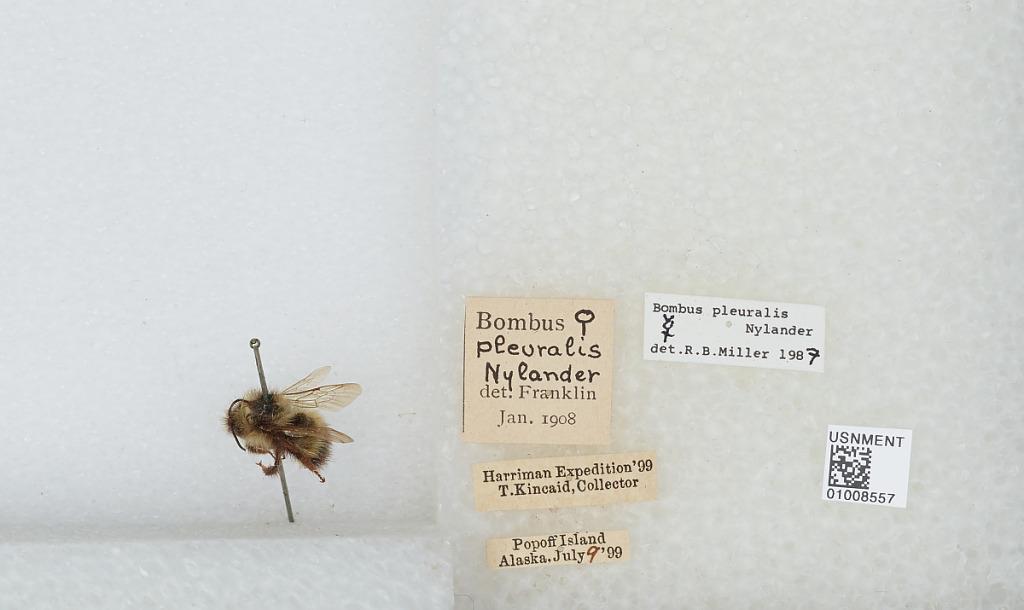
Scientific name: Bombus (Pyrobombus) flavifrons Cresson
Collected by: T. Kincaid
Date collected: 1899-7-9
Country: United States
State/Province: Alaska
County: Aleutians East
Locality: Popof Island
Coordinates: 55.3136, -160.375
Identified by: Franklin